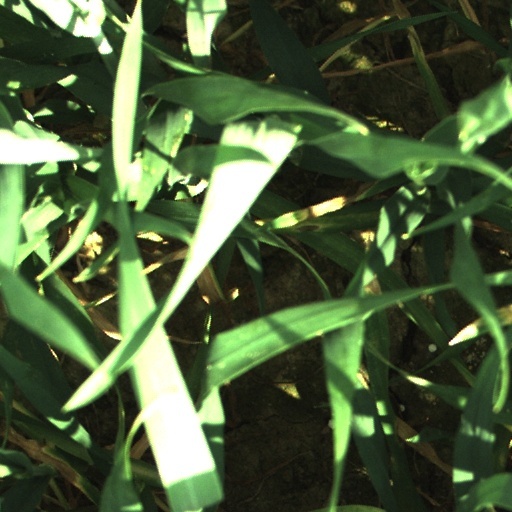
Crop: wheat